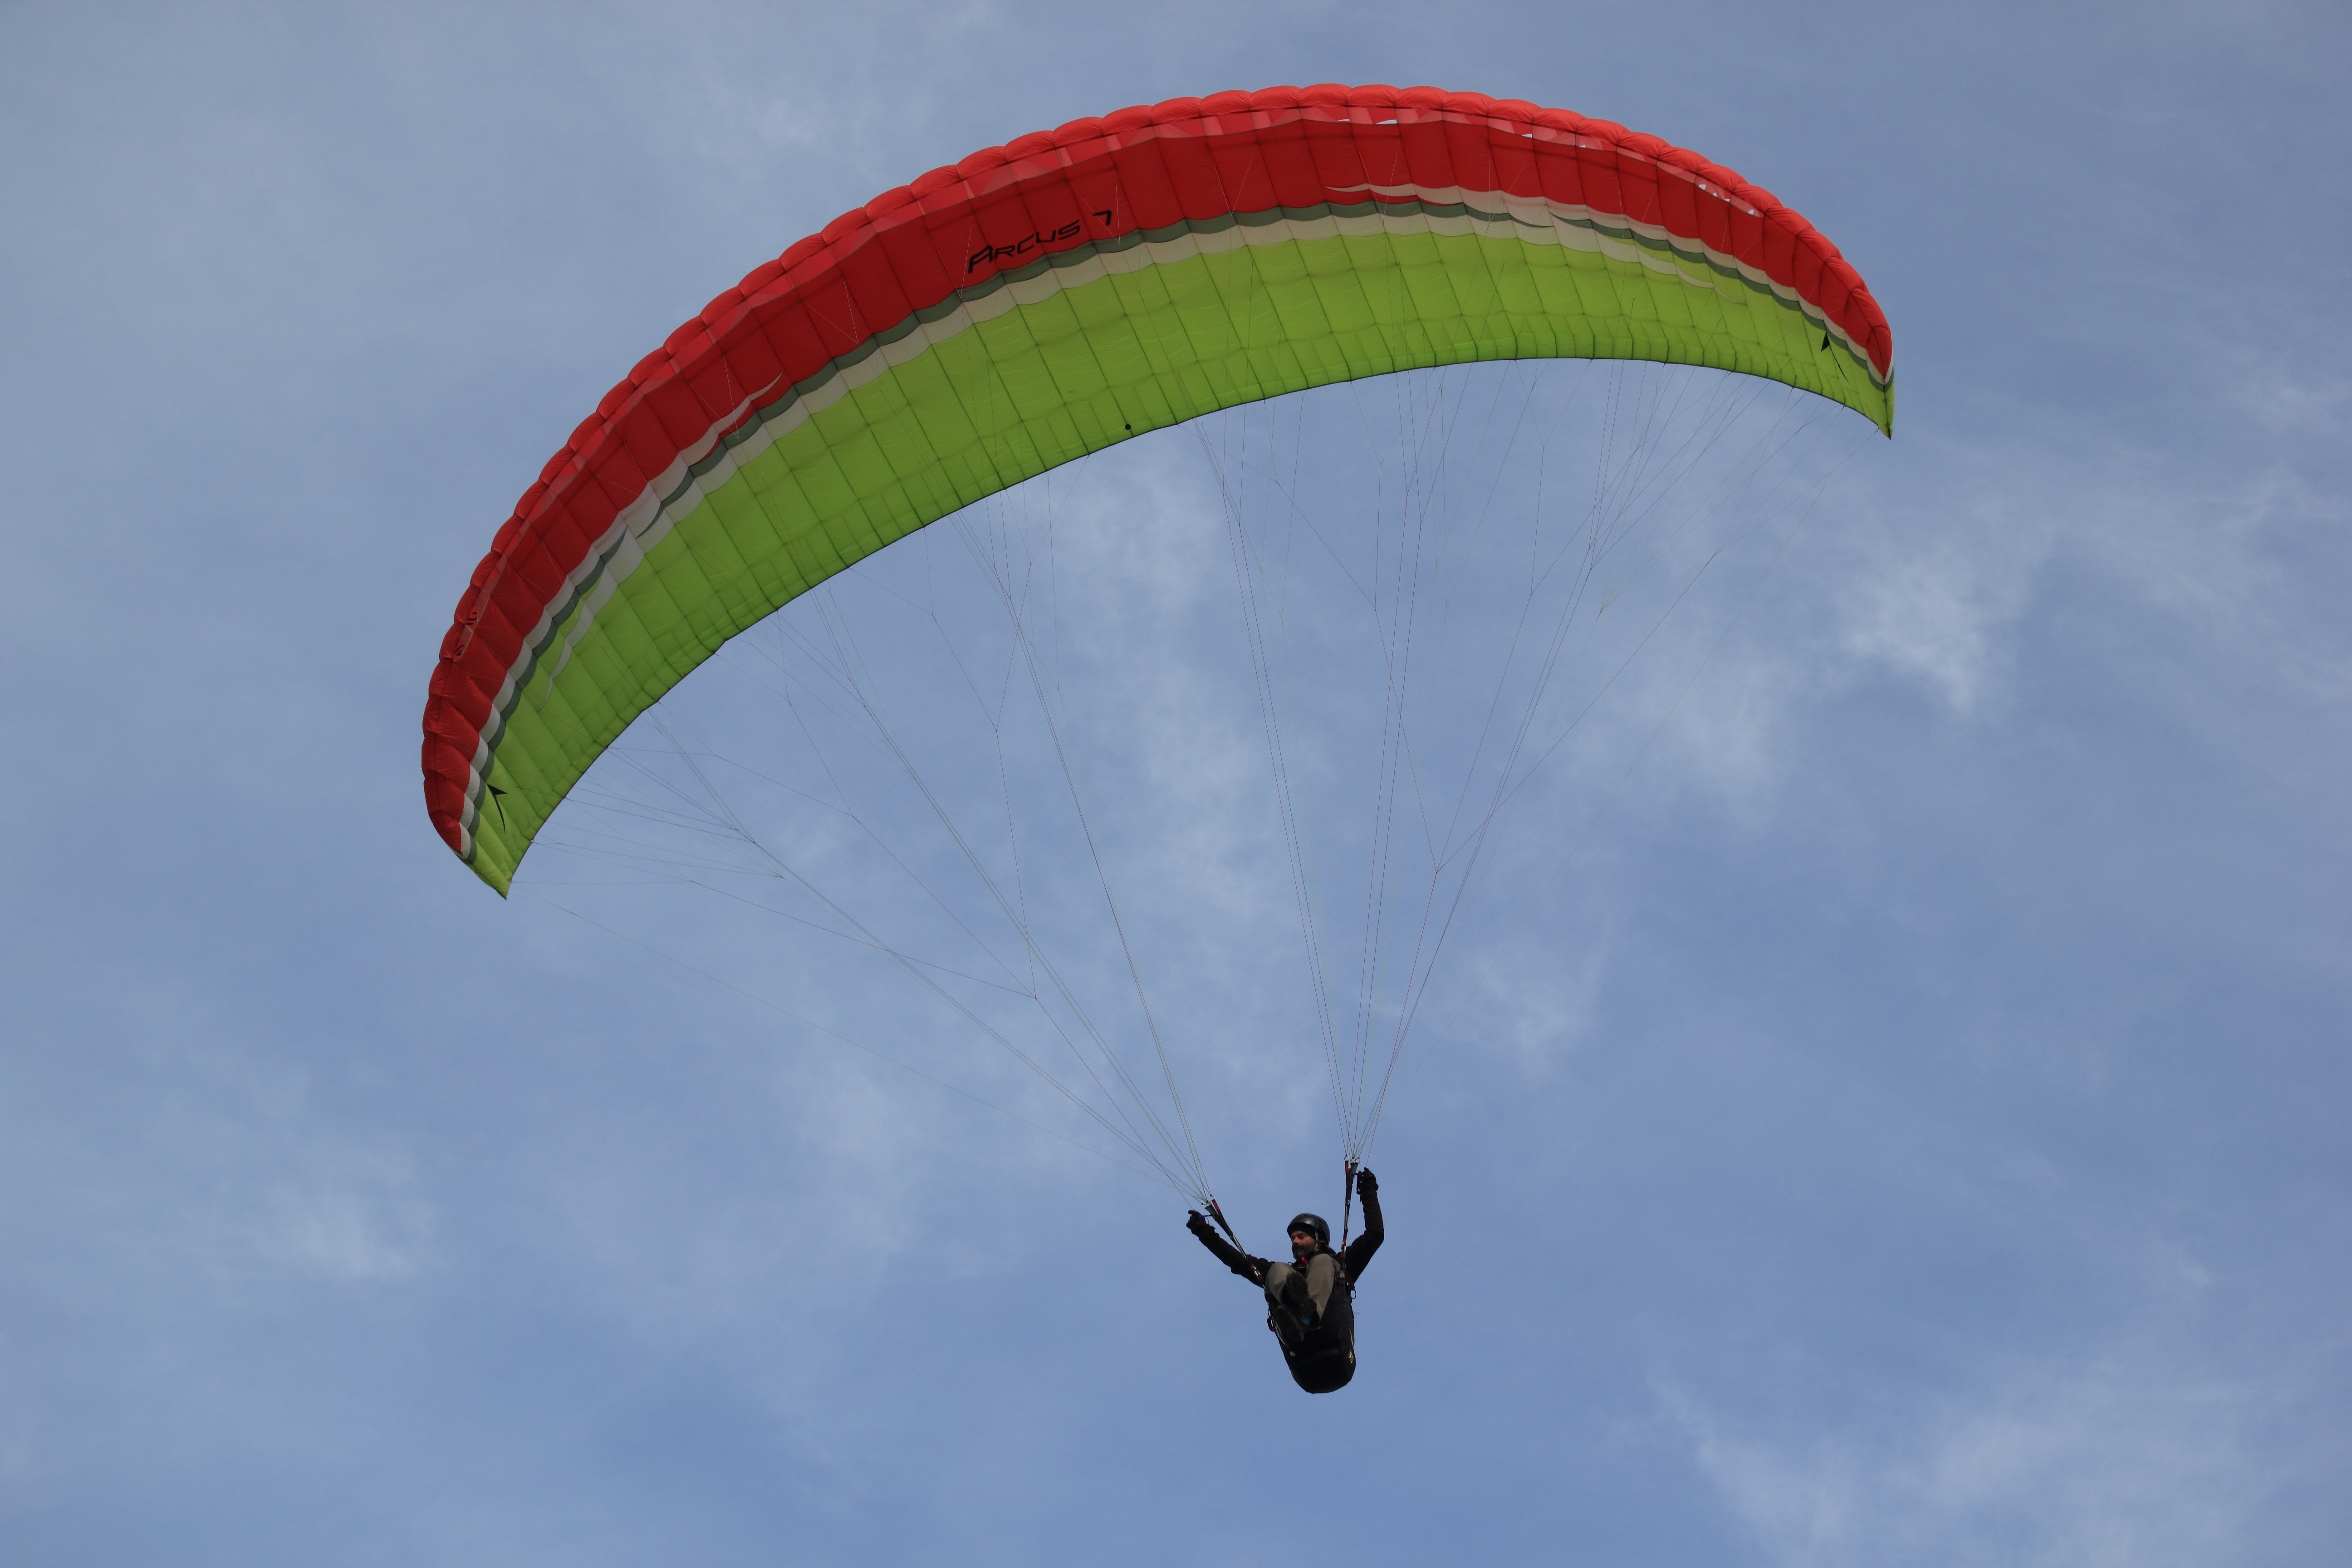
wing, sky, sport, flying, extreme sport, toy, paragliding, sports, turkey, parapente, air sports, atmosphere of earth, windsports